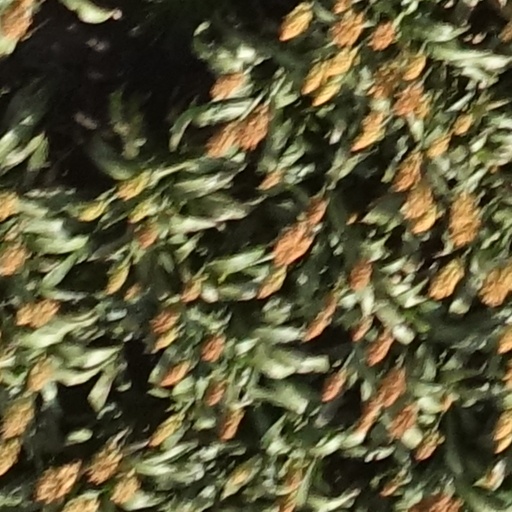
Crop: sorghum